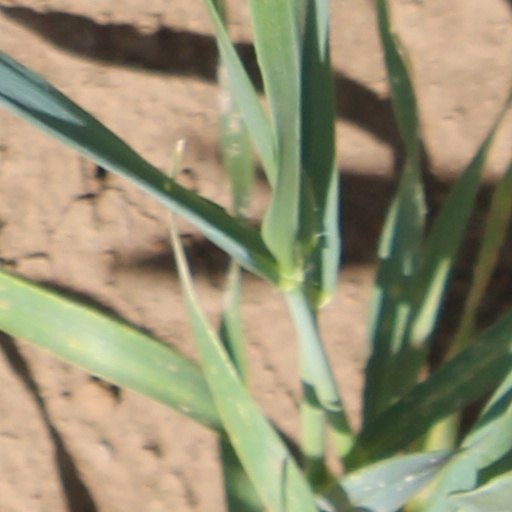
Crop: wheat